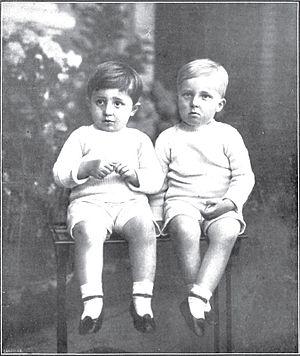
Le prince Alphonse, prince des Asturies, généralement désigné sous le nom d’Alphonse de Bourbon, né le 10 mai 1907 au palais royal de Madrid et mort le 6 septembre 1938 au Gerland Hospital de Miami, est un prince espagnol de la maison de Bourbon.